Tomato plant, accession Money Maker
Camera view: vertical (180 deg); turntable rotation: 300 degrees
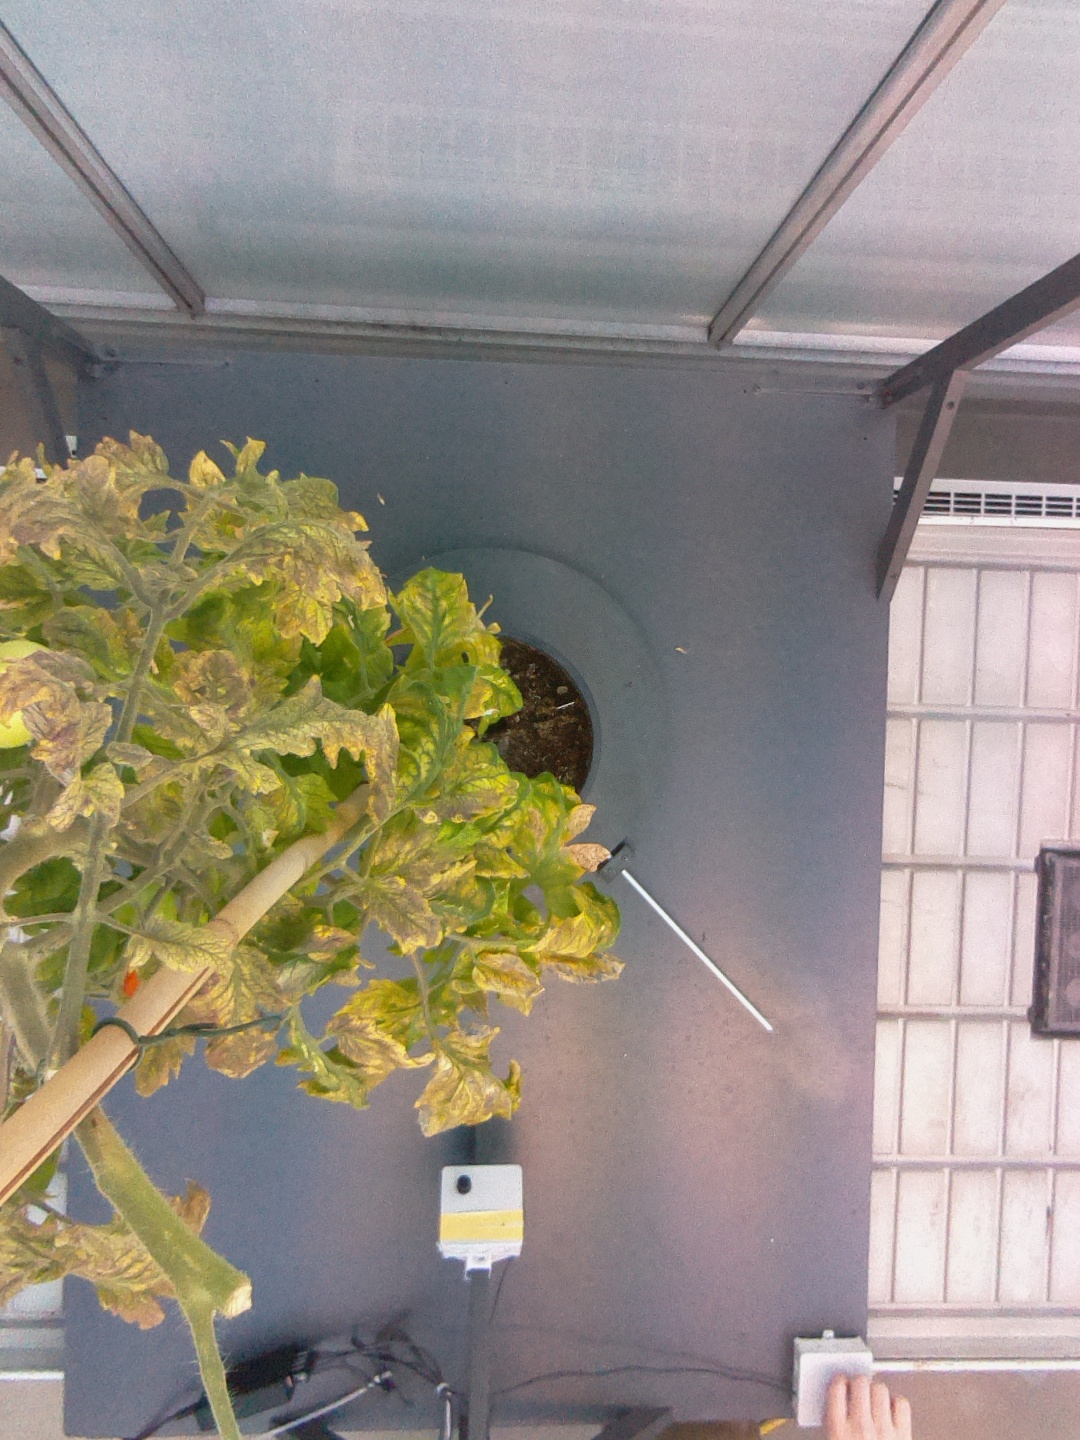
BBCH growth stage 81: 10%-20% of fruits show typical fully ripe color